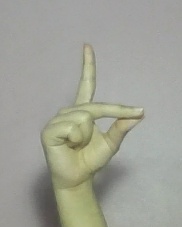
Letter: ta